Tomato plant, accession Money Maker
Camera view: tilt-top (135 deg); turntable rotation: 90 degrees
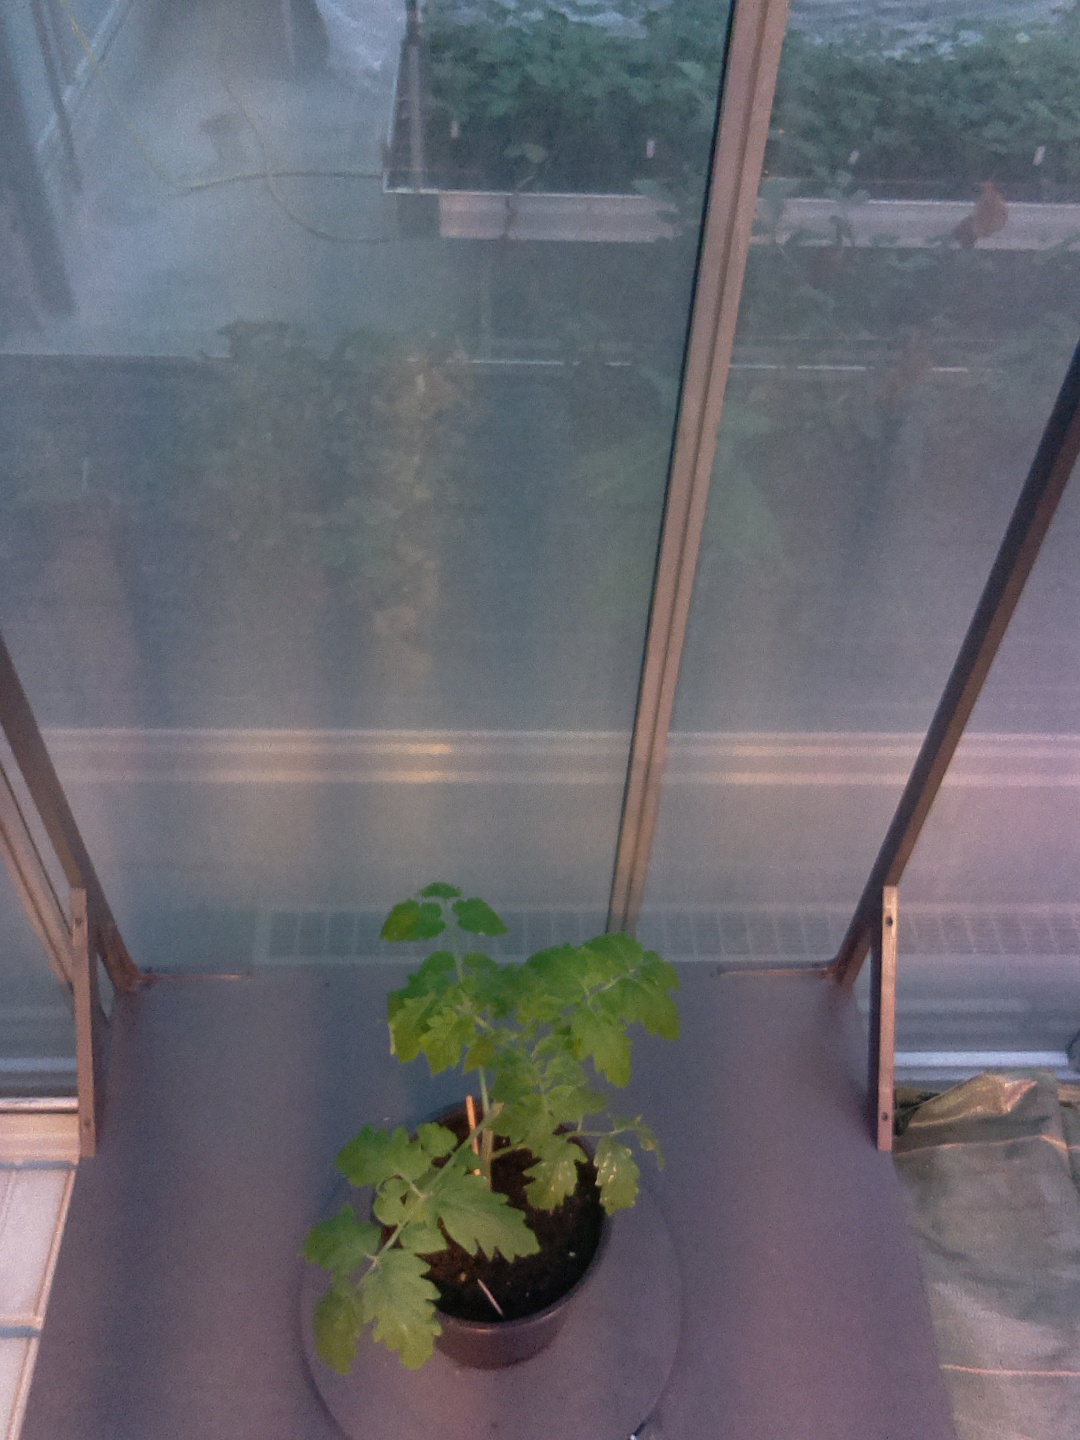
BBCH growth stage 14: 8 of true leaves visible